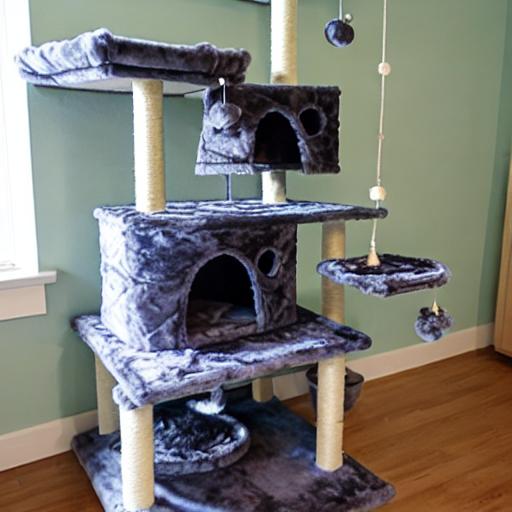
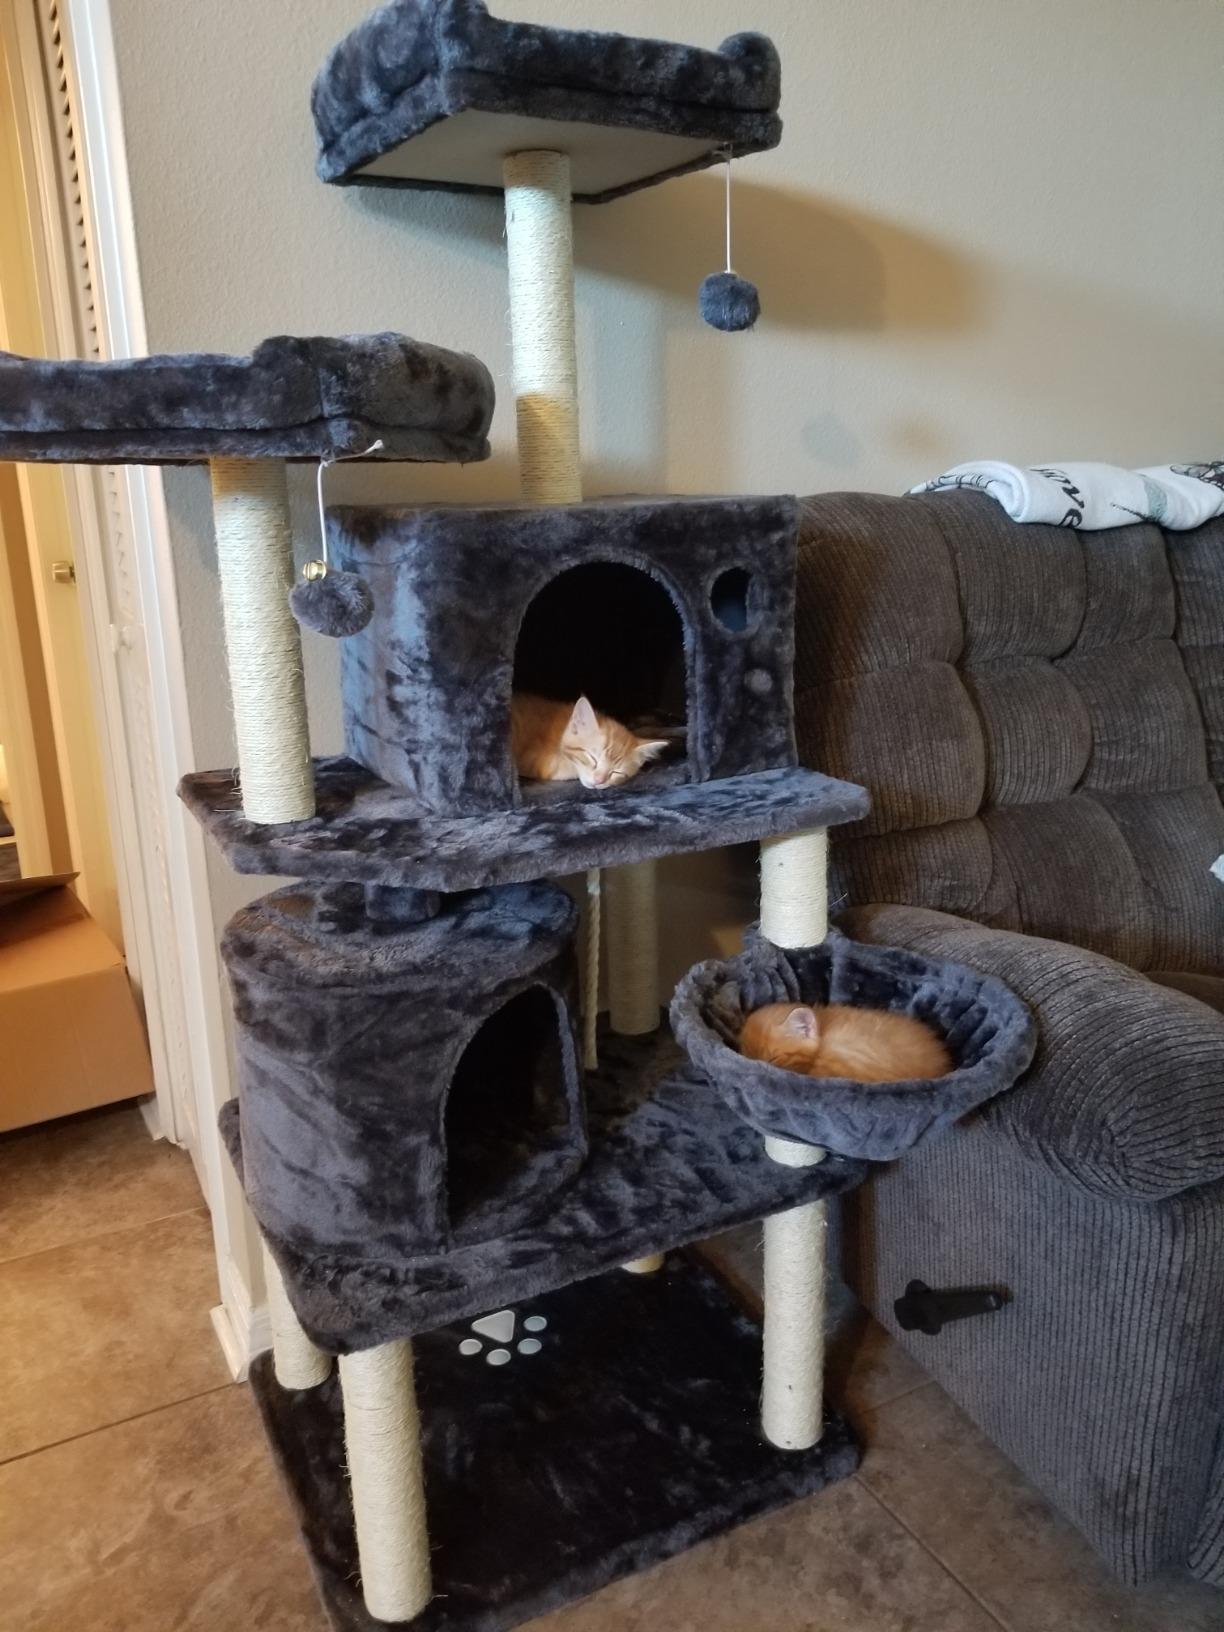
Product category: items_cat tree
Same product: no